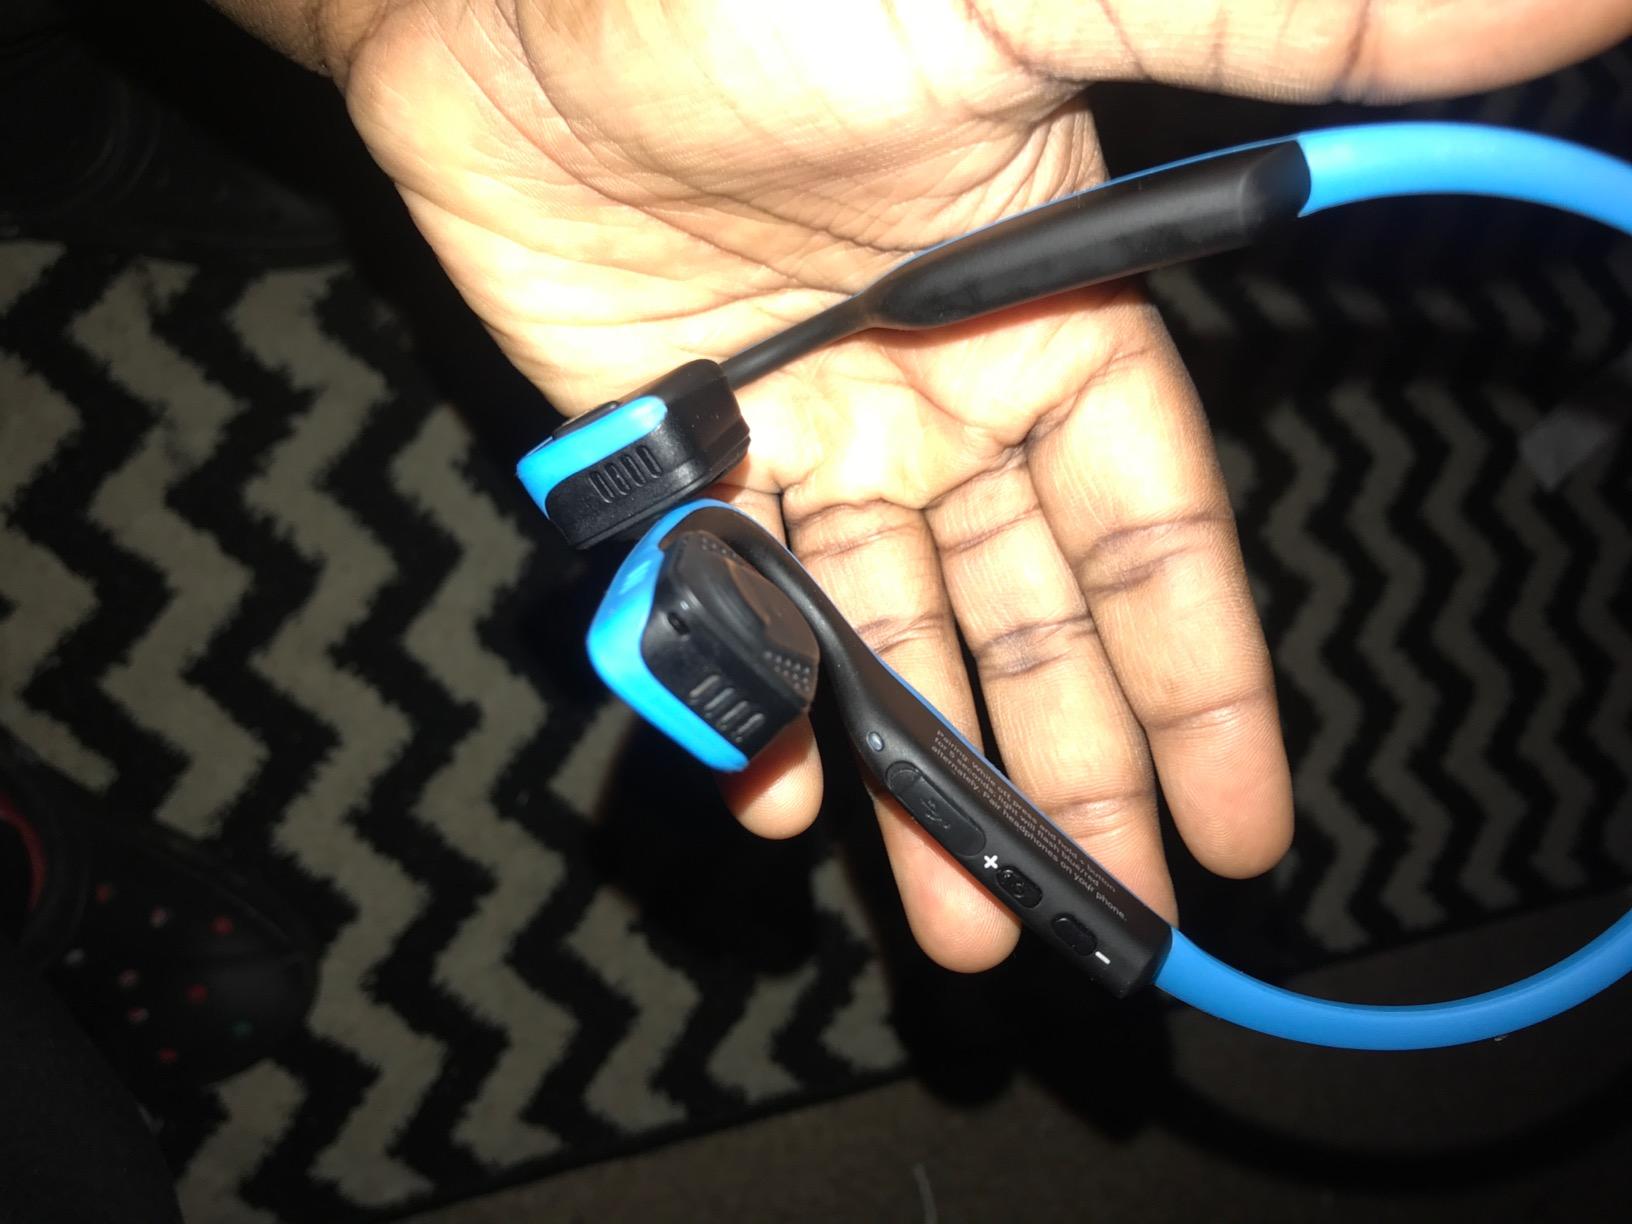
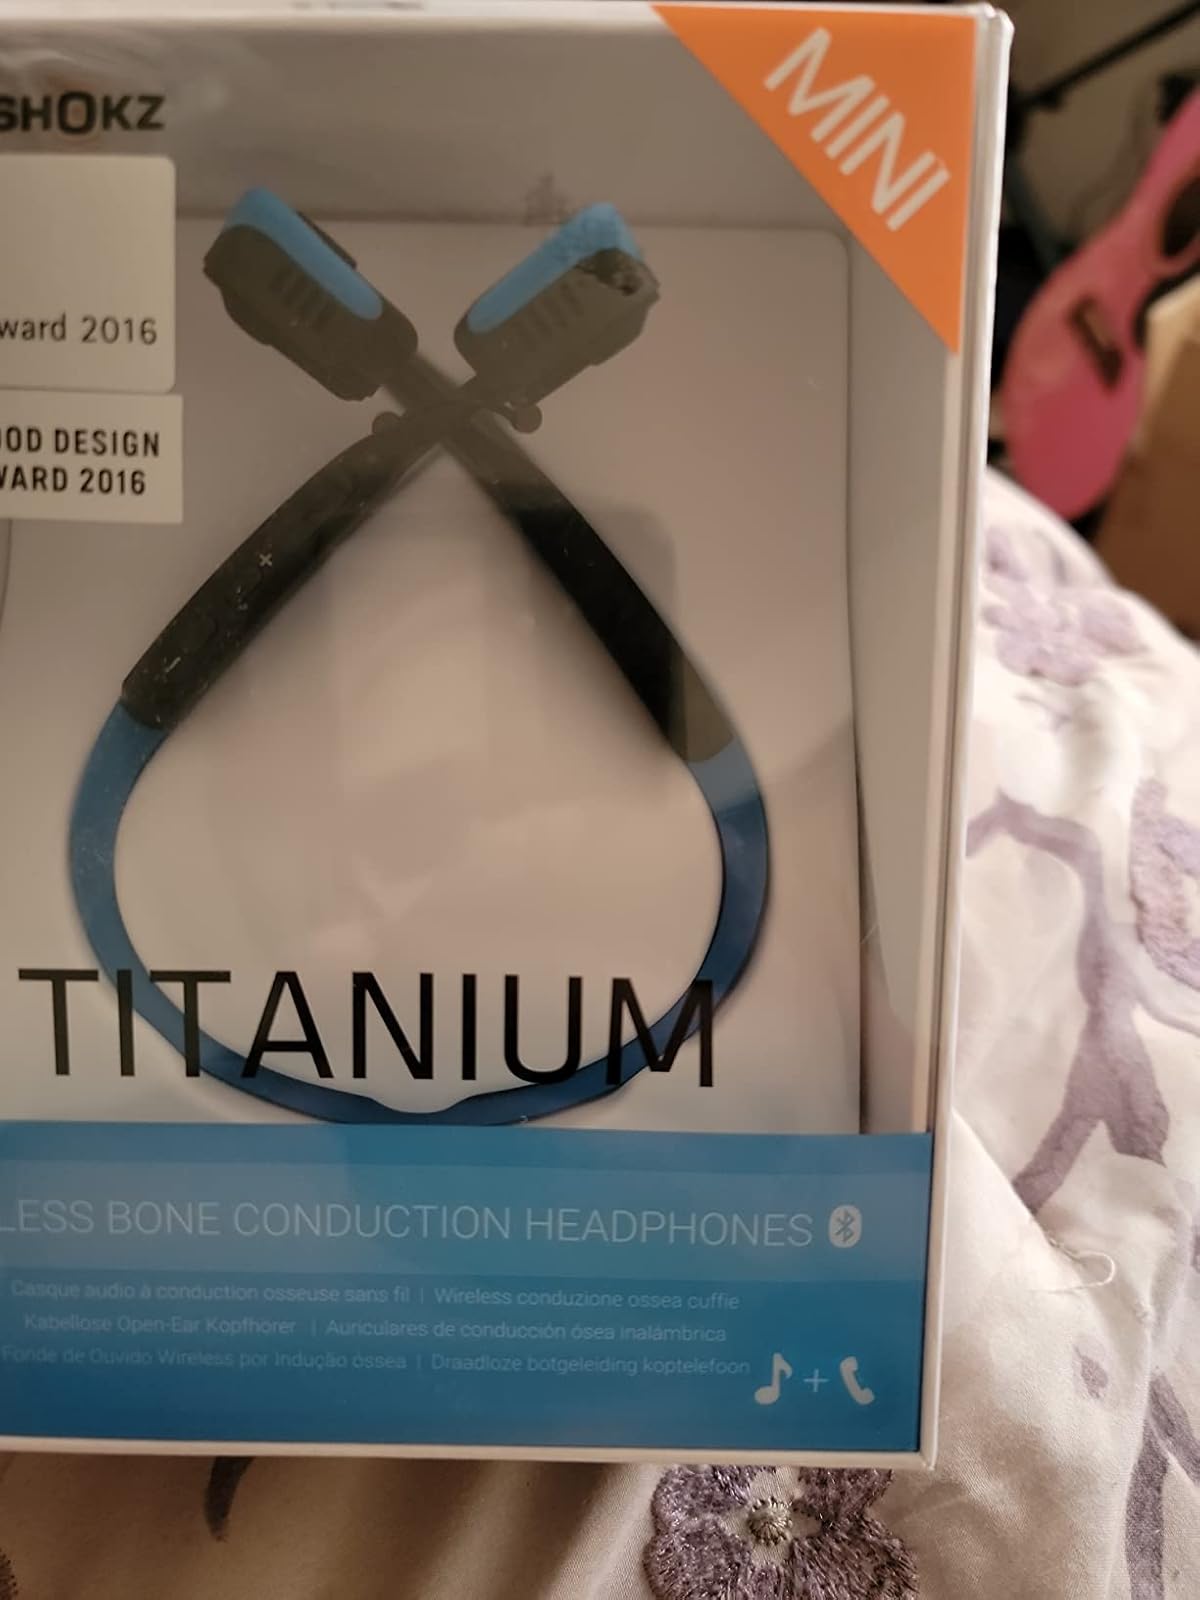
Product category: headphones
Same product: yes